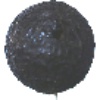
Label: avocado